Santa Maria Regina Pacis a Ostia Lido

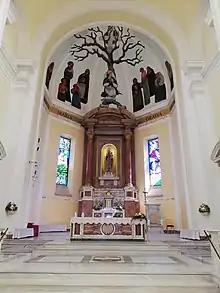
View of apse

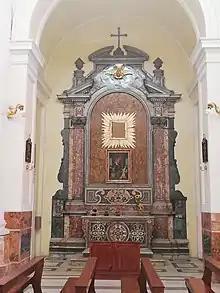
Side altar

In 1916, it was suggested to Vincenzo Vannutelli, Bishop of Ostia, to construct a church to Our Lady, Queen of Peace, in order to pray for an end to the First World War.